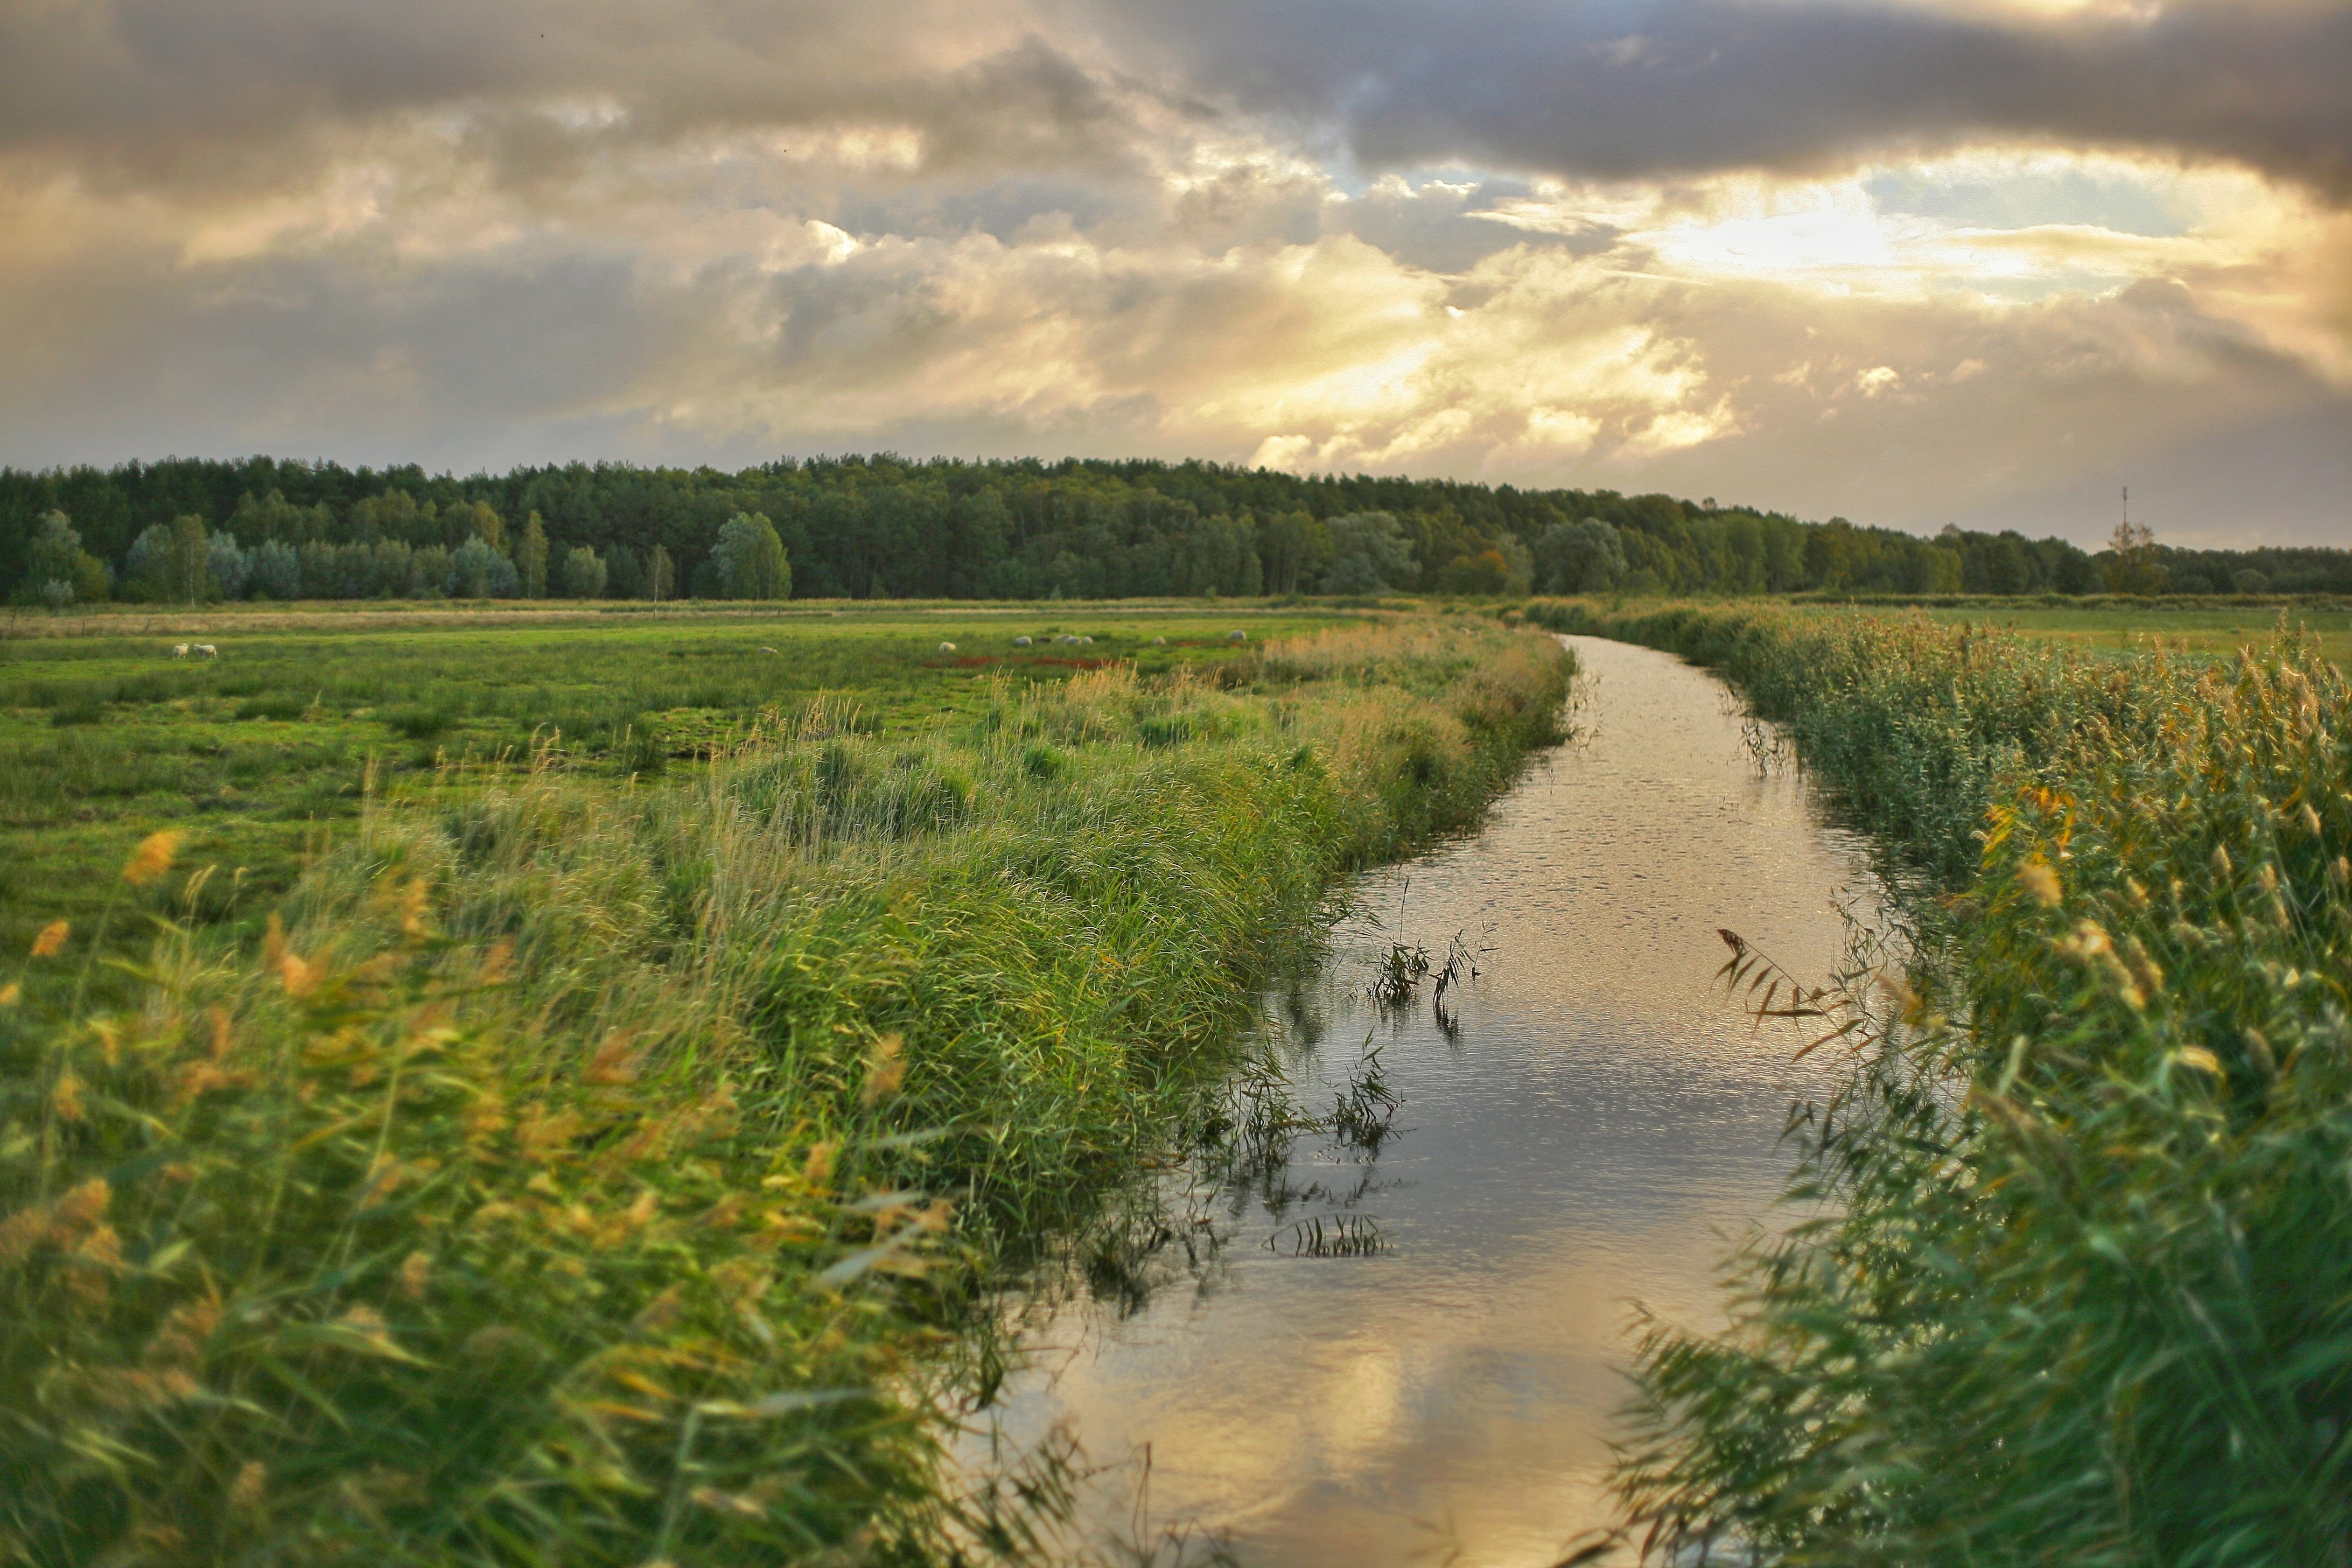
sky, wetland, nature reserve, bank, ecosystem, vegetation, waterway, field, reflection, meadow, water, marsh, morning, grass, fen, river, cloud, crop, water resources, prairie, grass family, floodplain, sunlight, evening, grassland, ecoregion, salt marsh, plain, landscape, polder, agriculture, swamp, pasture, watercourse, bog